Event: Nepal Earthquake
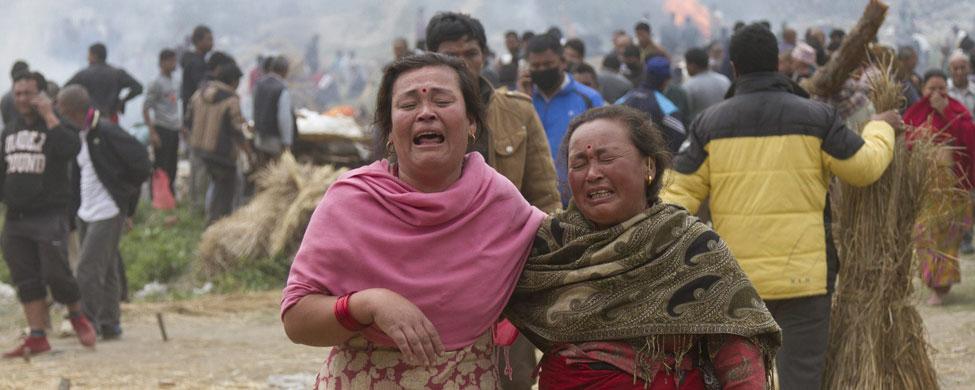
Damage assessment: no_damage